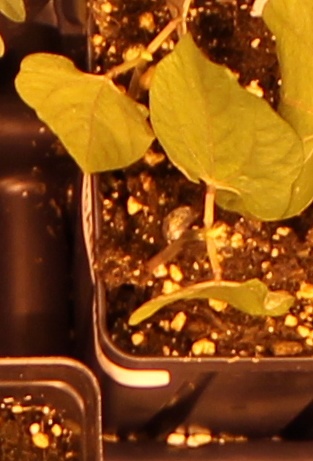
Label: Blackbean